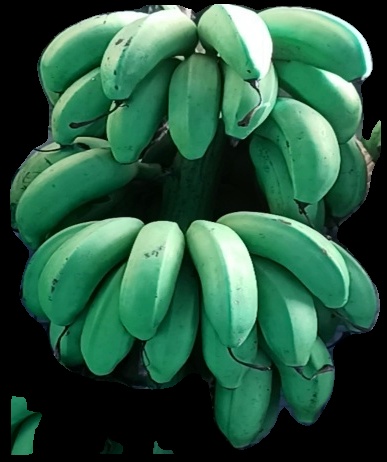
Variety: rasbale
Grade: grade2